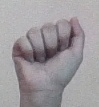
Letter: saad